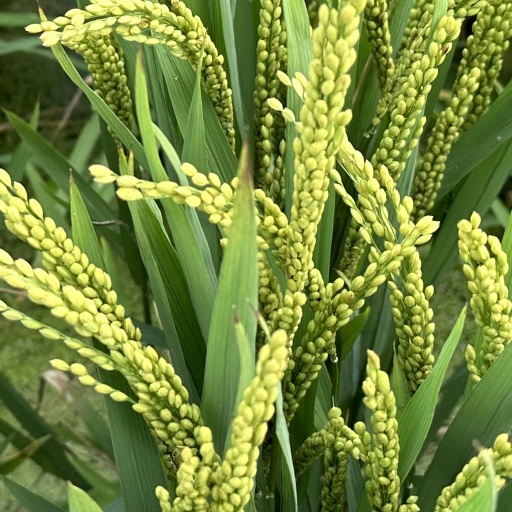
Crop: rice